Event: Hurricane Matthew
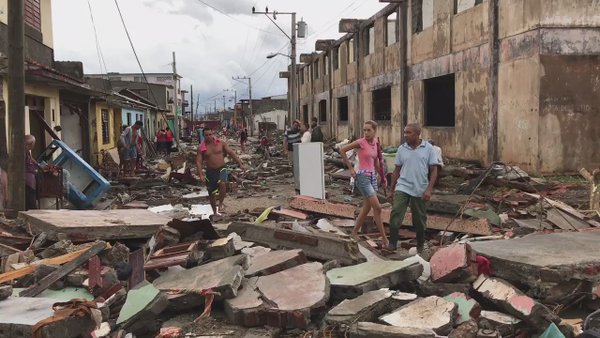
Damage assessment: damage